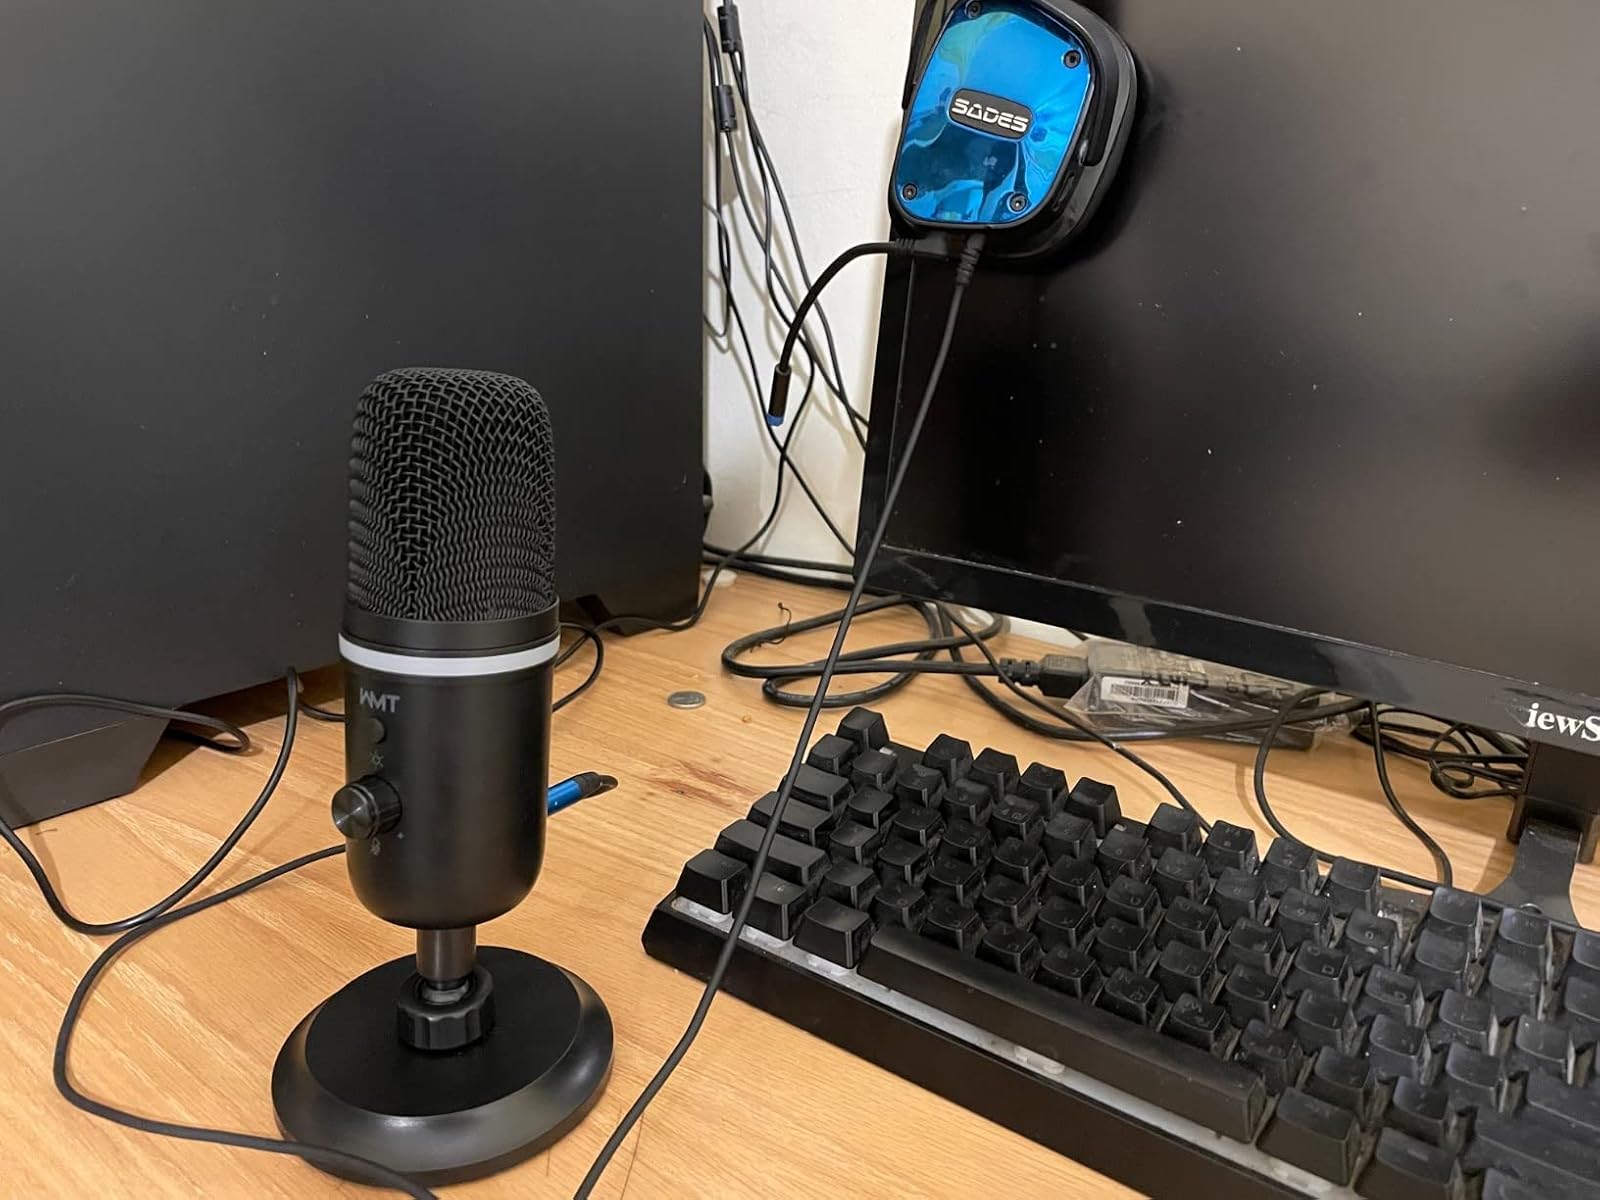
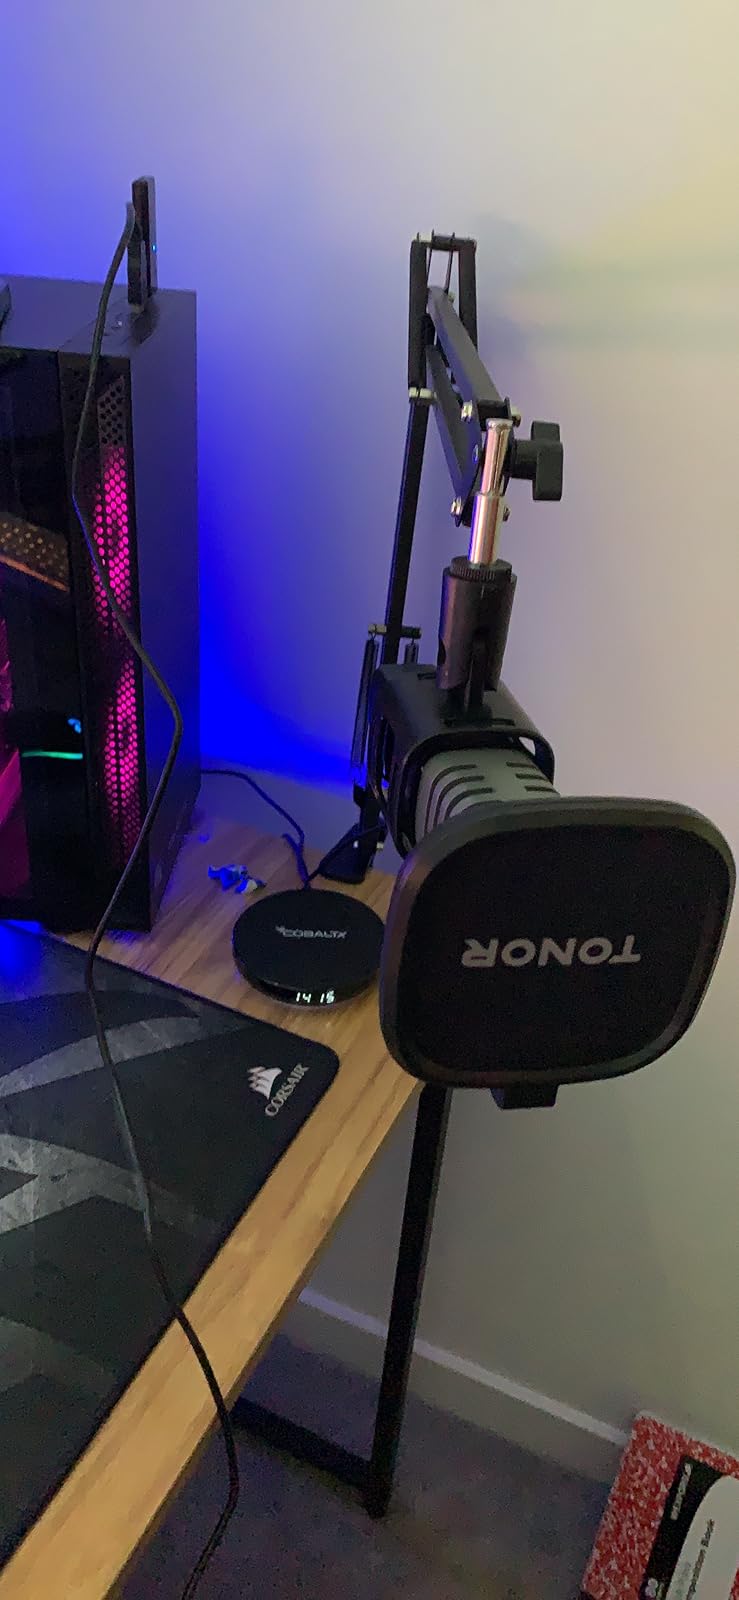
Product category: microphone
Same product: no